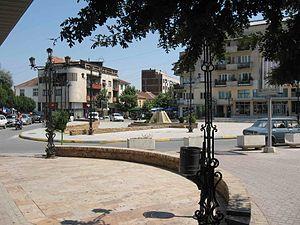
Radovich ou Radoviš est une ville et une municipalité du sud-est de la Macédoine du Nord. Elle comptait 28 244 habitants en 2002 et fait 497,48 km². Elle s'étend au pied du massif de la Platchkovitsa, dans une vallée qu'elle partage avec Stroumitsa. La ville de Radovich est la deuxième plus grande du sud-est du pays et elle se trouve sur la route M6, axe important qui relie Chtip à Stroumitsa. La ville en elle-même compte 16 223 habitants, le reste de la population étant réparti dans les villages alentour.